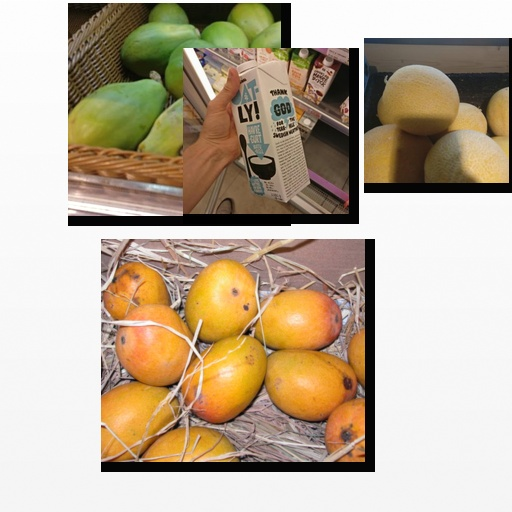
Food items: mango, oat_yogurt, melon, papaya